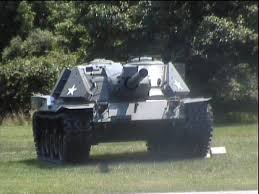
Label: T-64